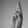
ASL letter: R